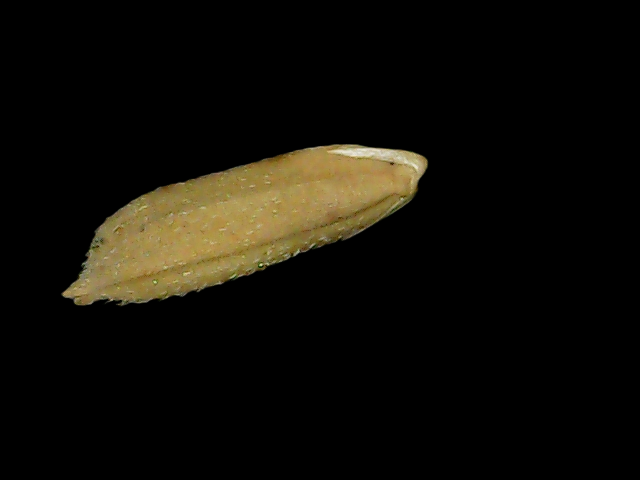
Rice variety: Bd49